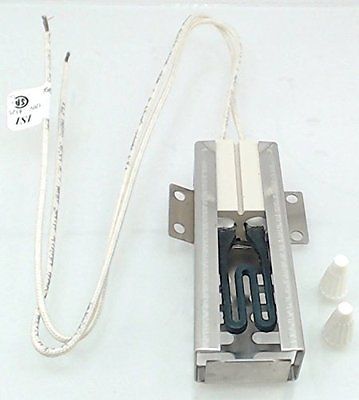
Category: toaster